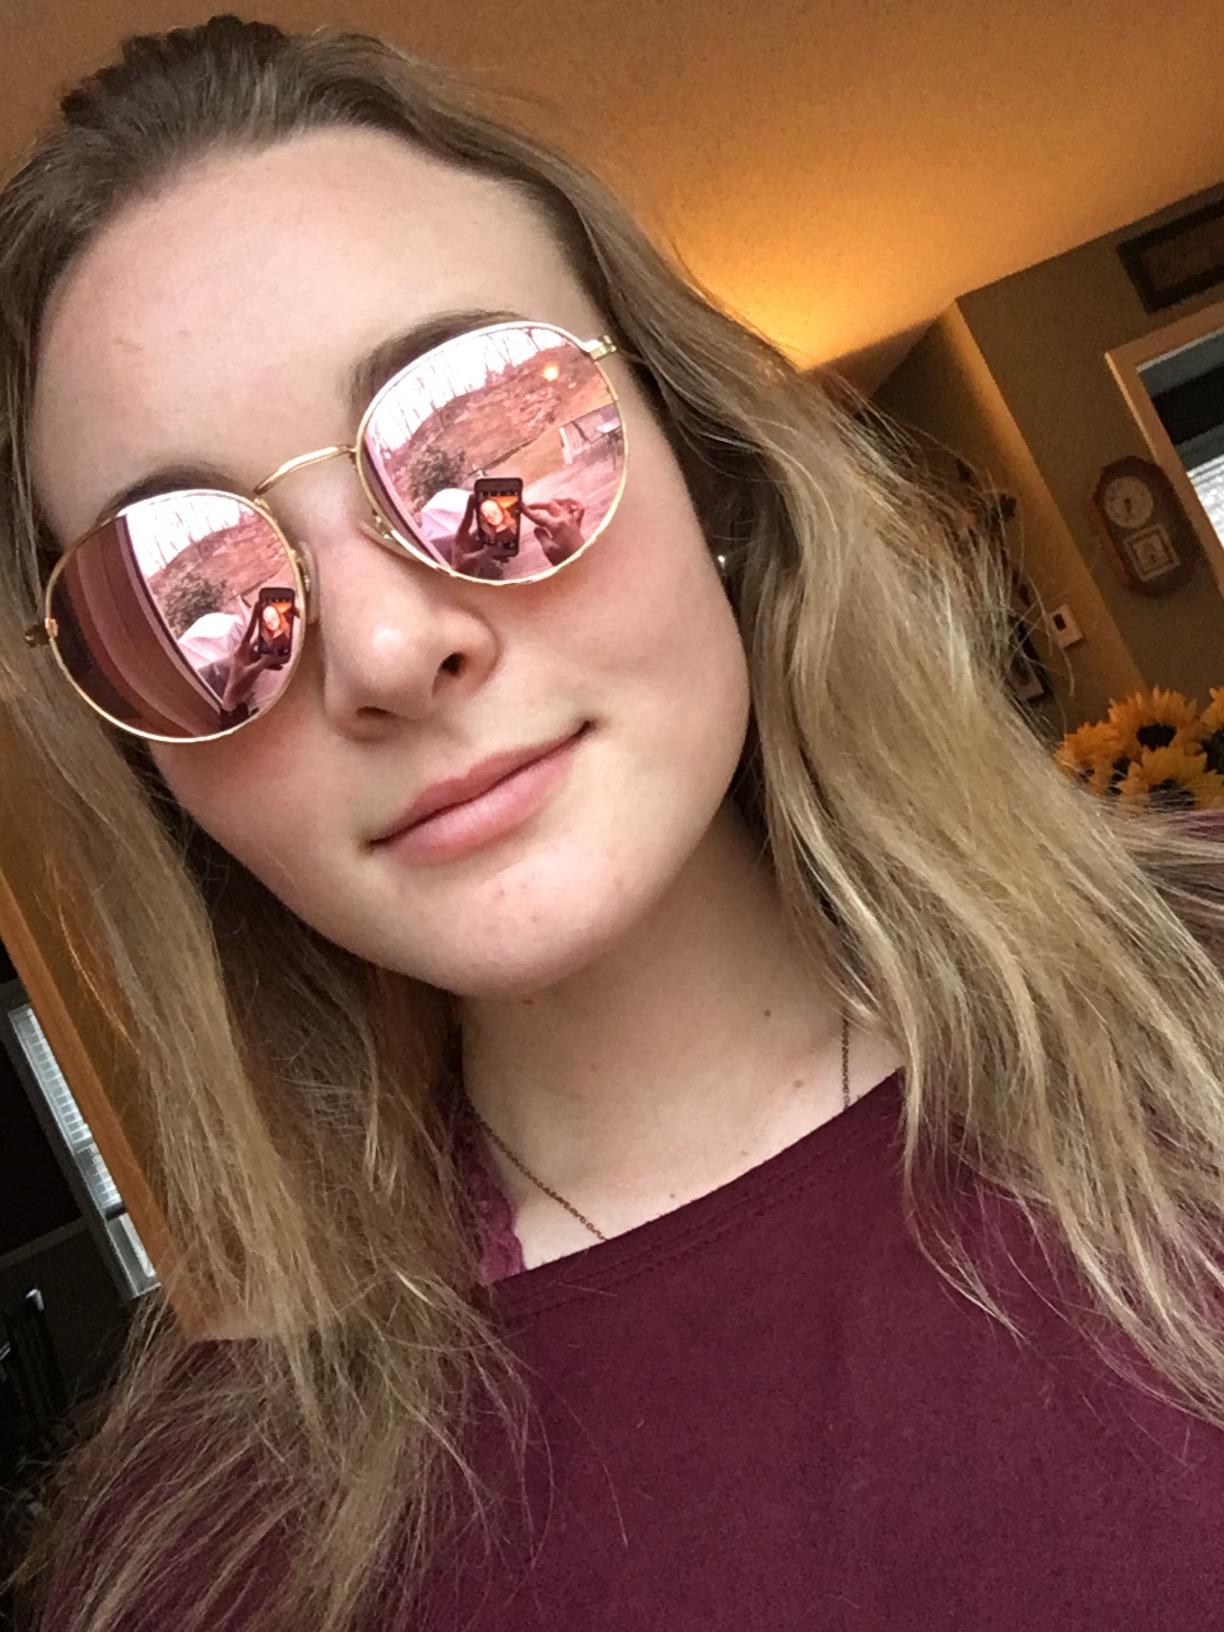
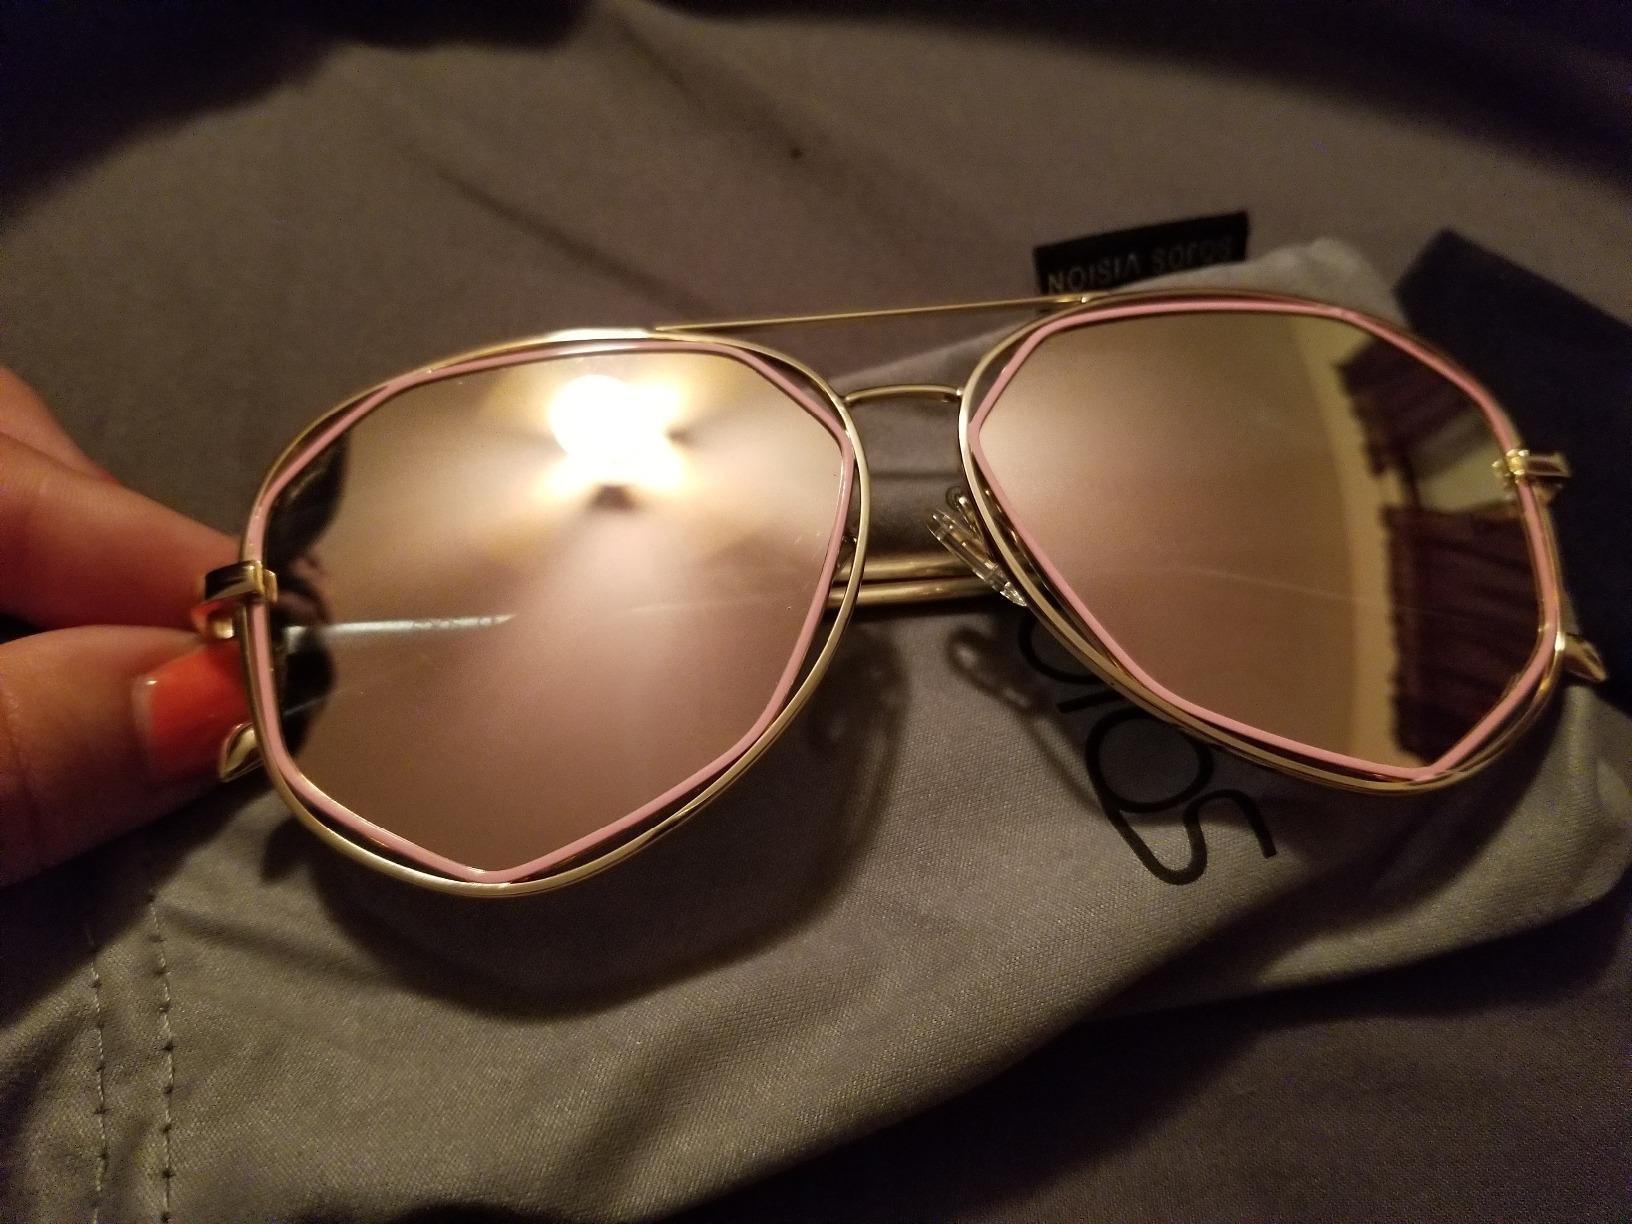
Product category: accessories_sunglasses
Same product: no